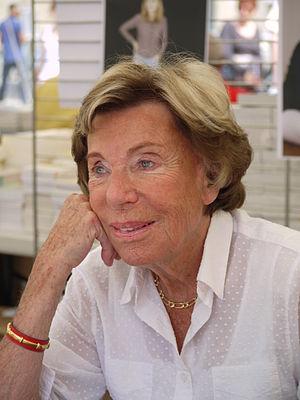
Benoîte Groult [bənwat ɡʁult], née le 31 janvier 1920 à Paris et morte le 20 juin 2016 à Hyères, est une journaliste, romancière et militante féministe française.